Webb-Coleman House

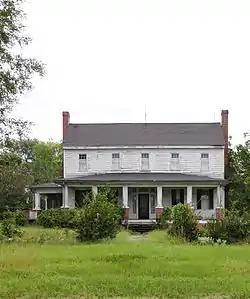
Webb-Coleman House, August 2012

Webb-Coleman House, also known as Christian's Post Office, is a historic home located near Chappells, Saluda County, South Carolina. It was built between 1800 and 1825, and is a -story, five-bay, Federal style farmhouse. It has a gable roof and is sheathed in weatherboard. A one-story, frame wing was added in the mid-19th century and in 1915, a one-story, gable-roofed, frame ell and shed-roofed porch. Also on the property are the contributing mid-to late-19th century cotton house, an early-20th century garage, an early 1930s dollhouse, and an early-20th century tenant house. The house operated as a post office from 1833 to 1844.